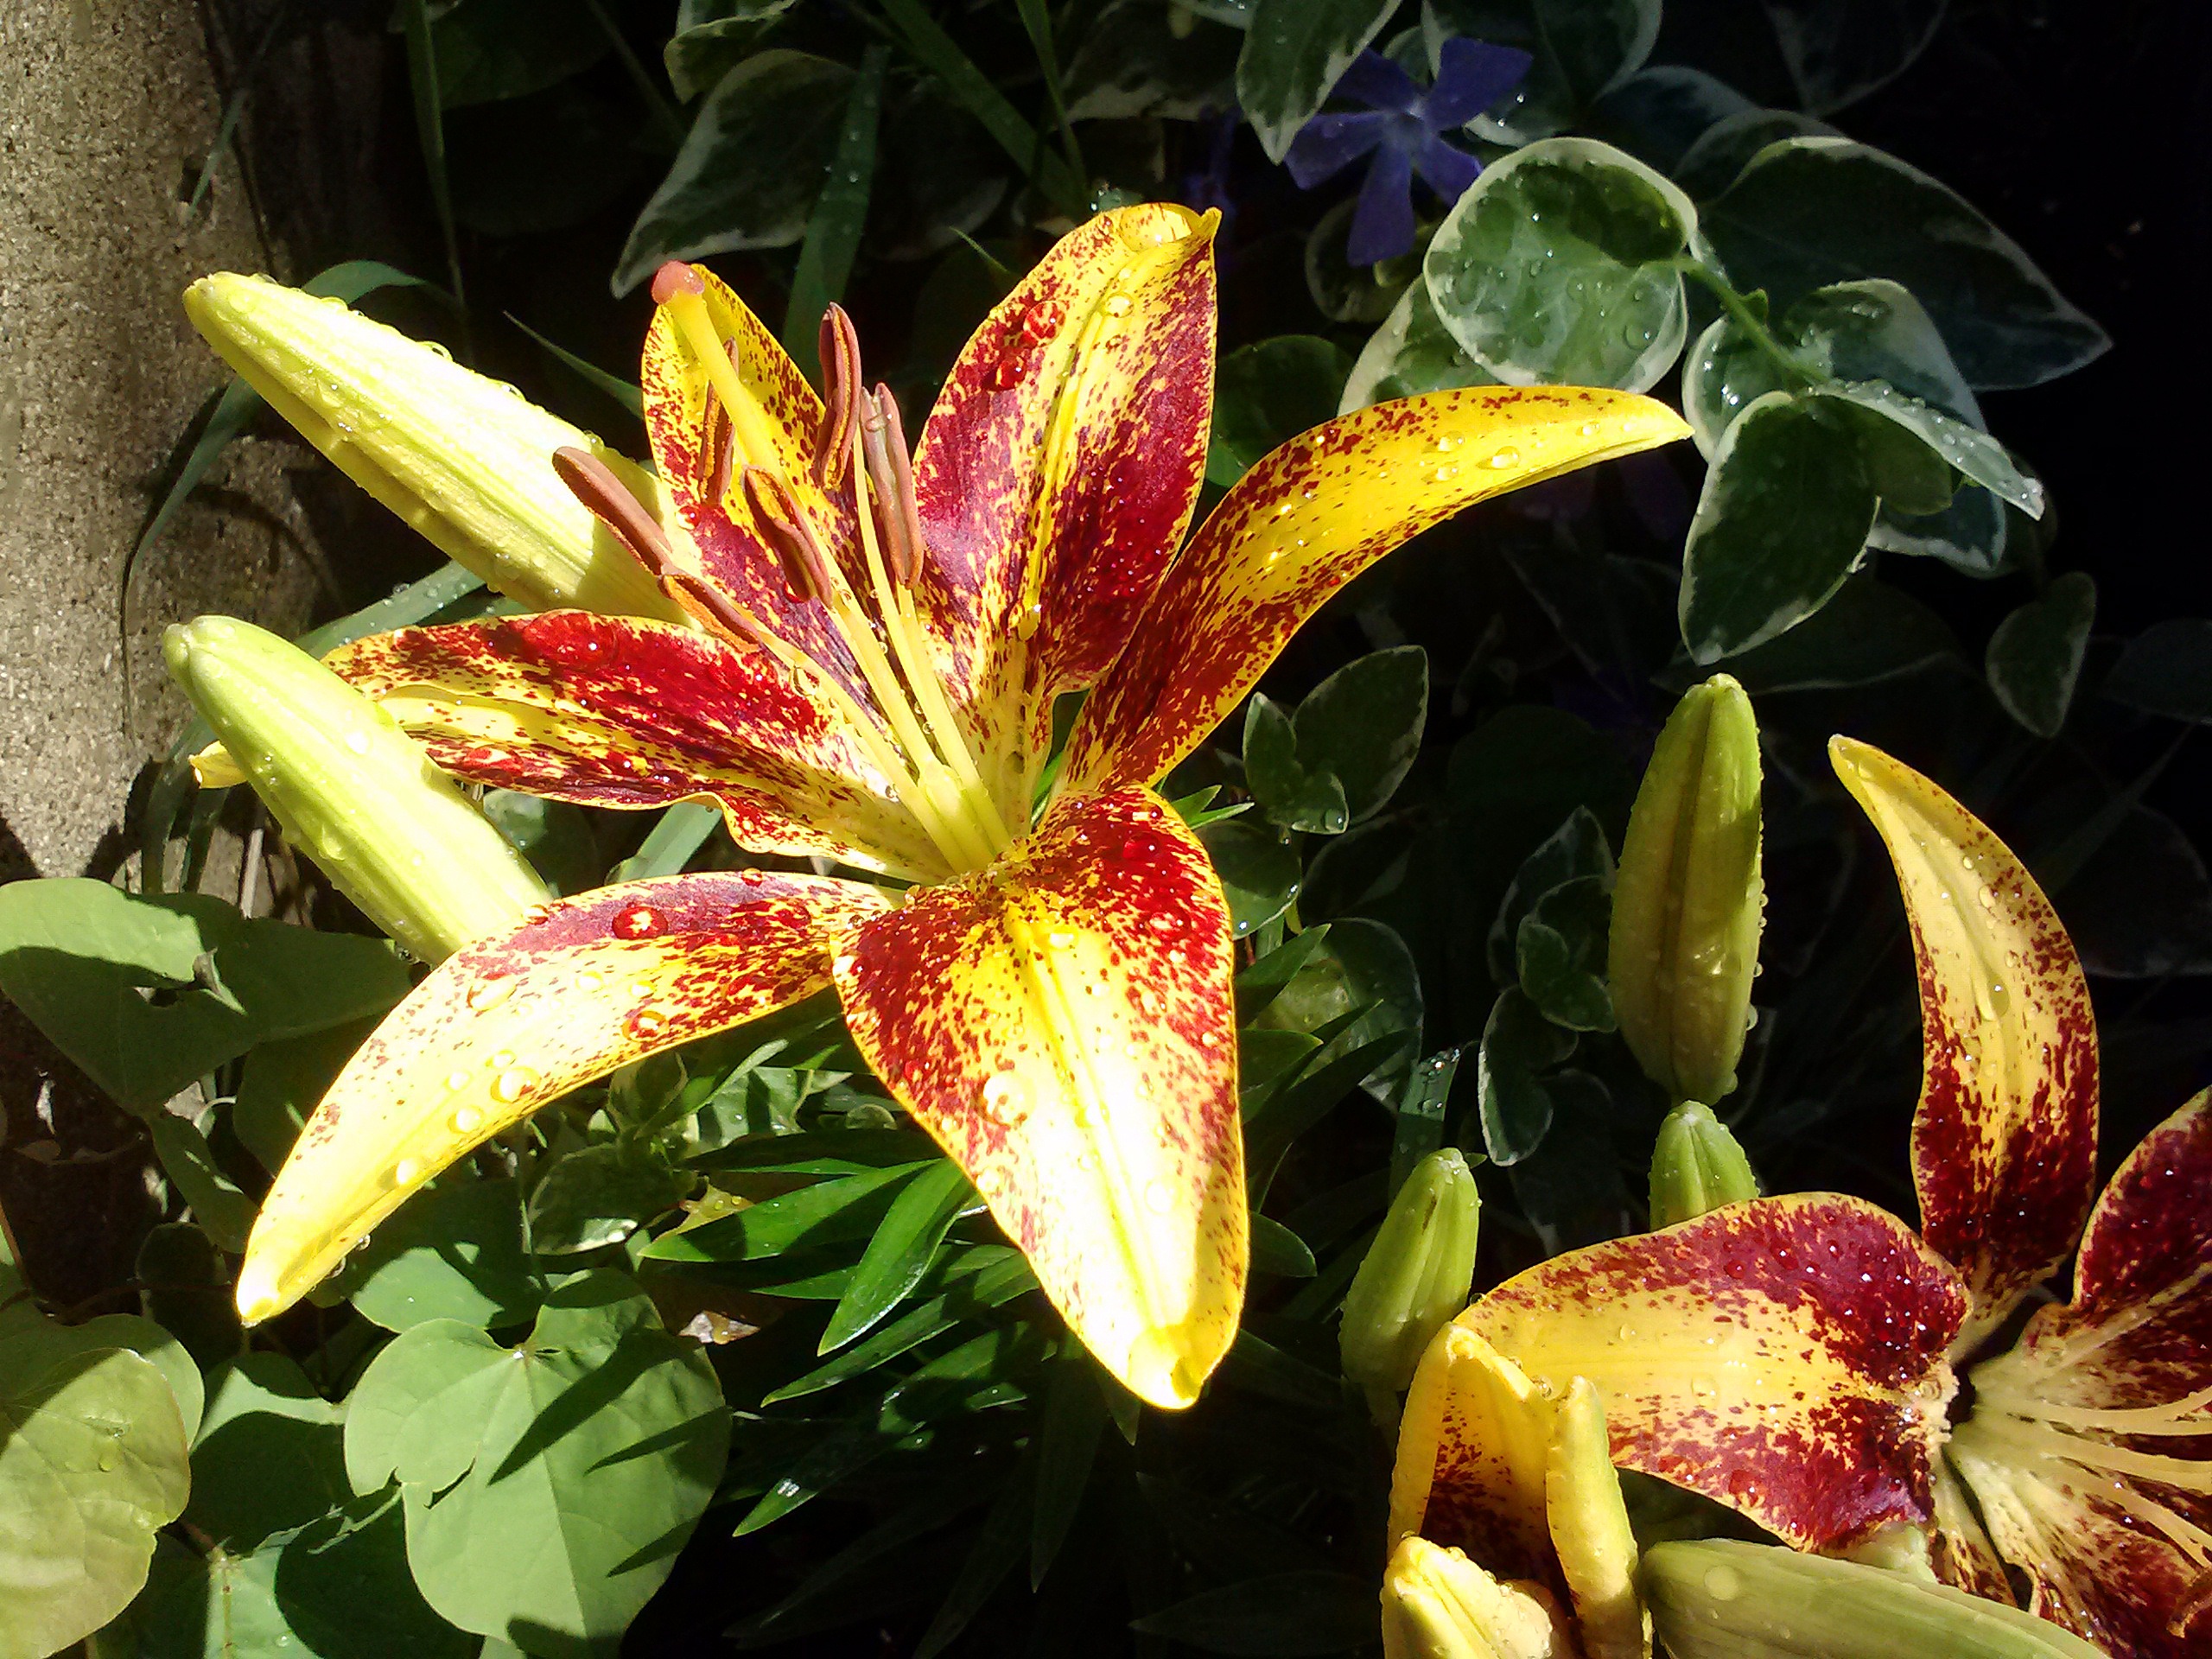
blossom, plant, leaf, flower, petal, floral, botany, flora, shrub, lily, macro photography, flowering plant, asiatic, land plant